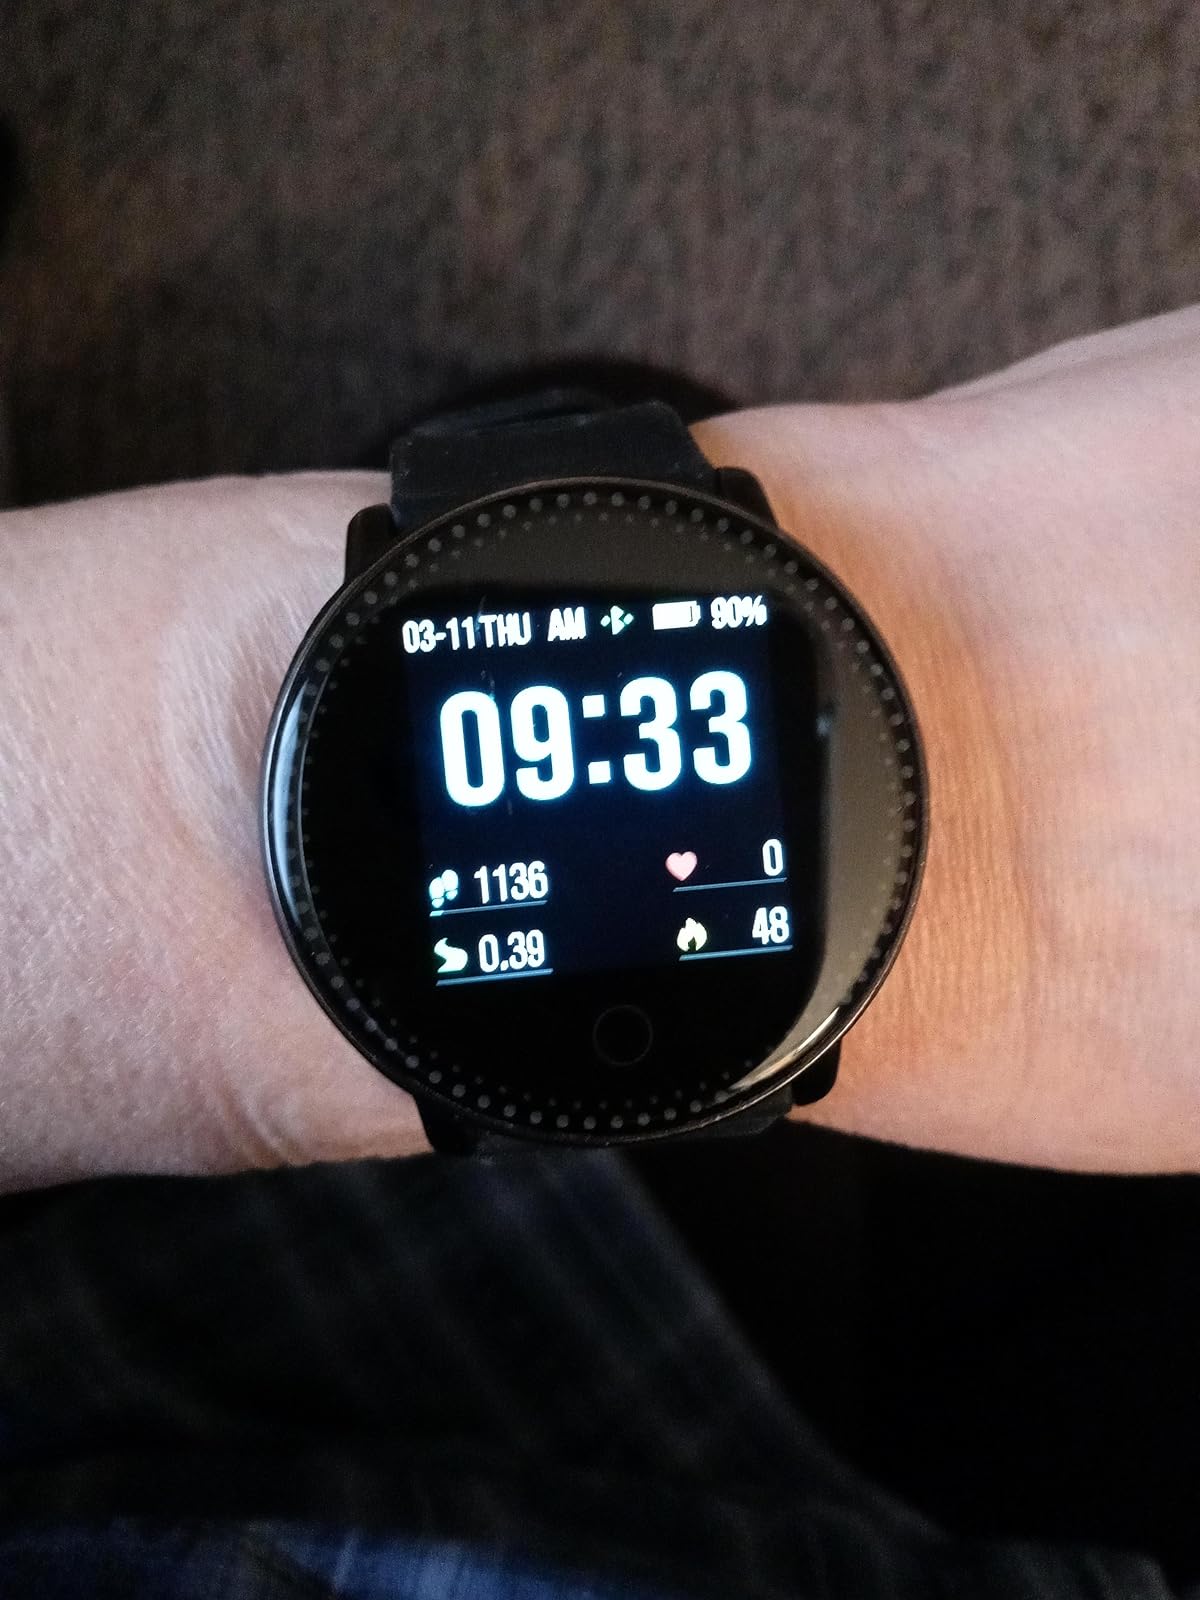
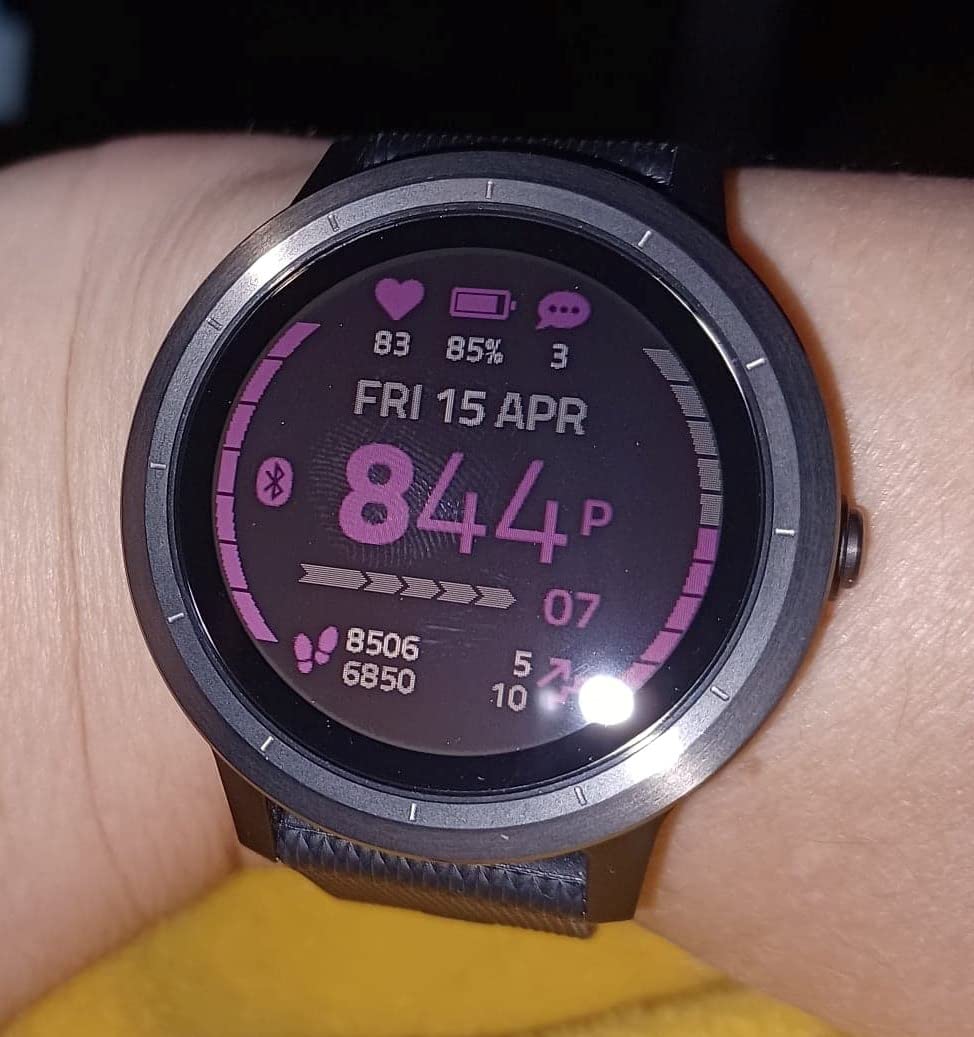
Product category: smartwatch
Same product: no